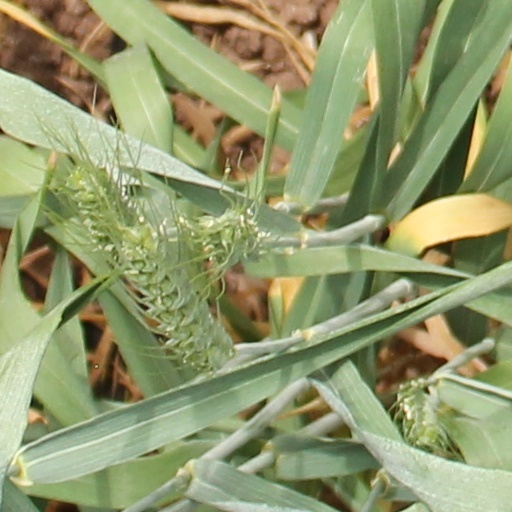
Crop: wheat